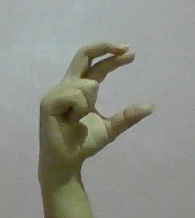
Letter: thal